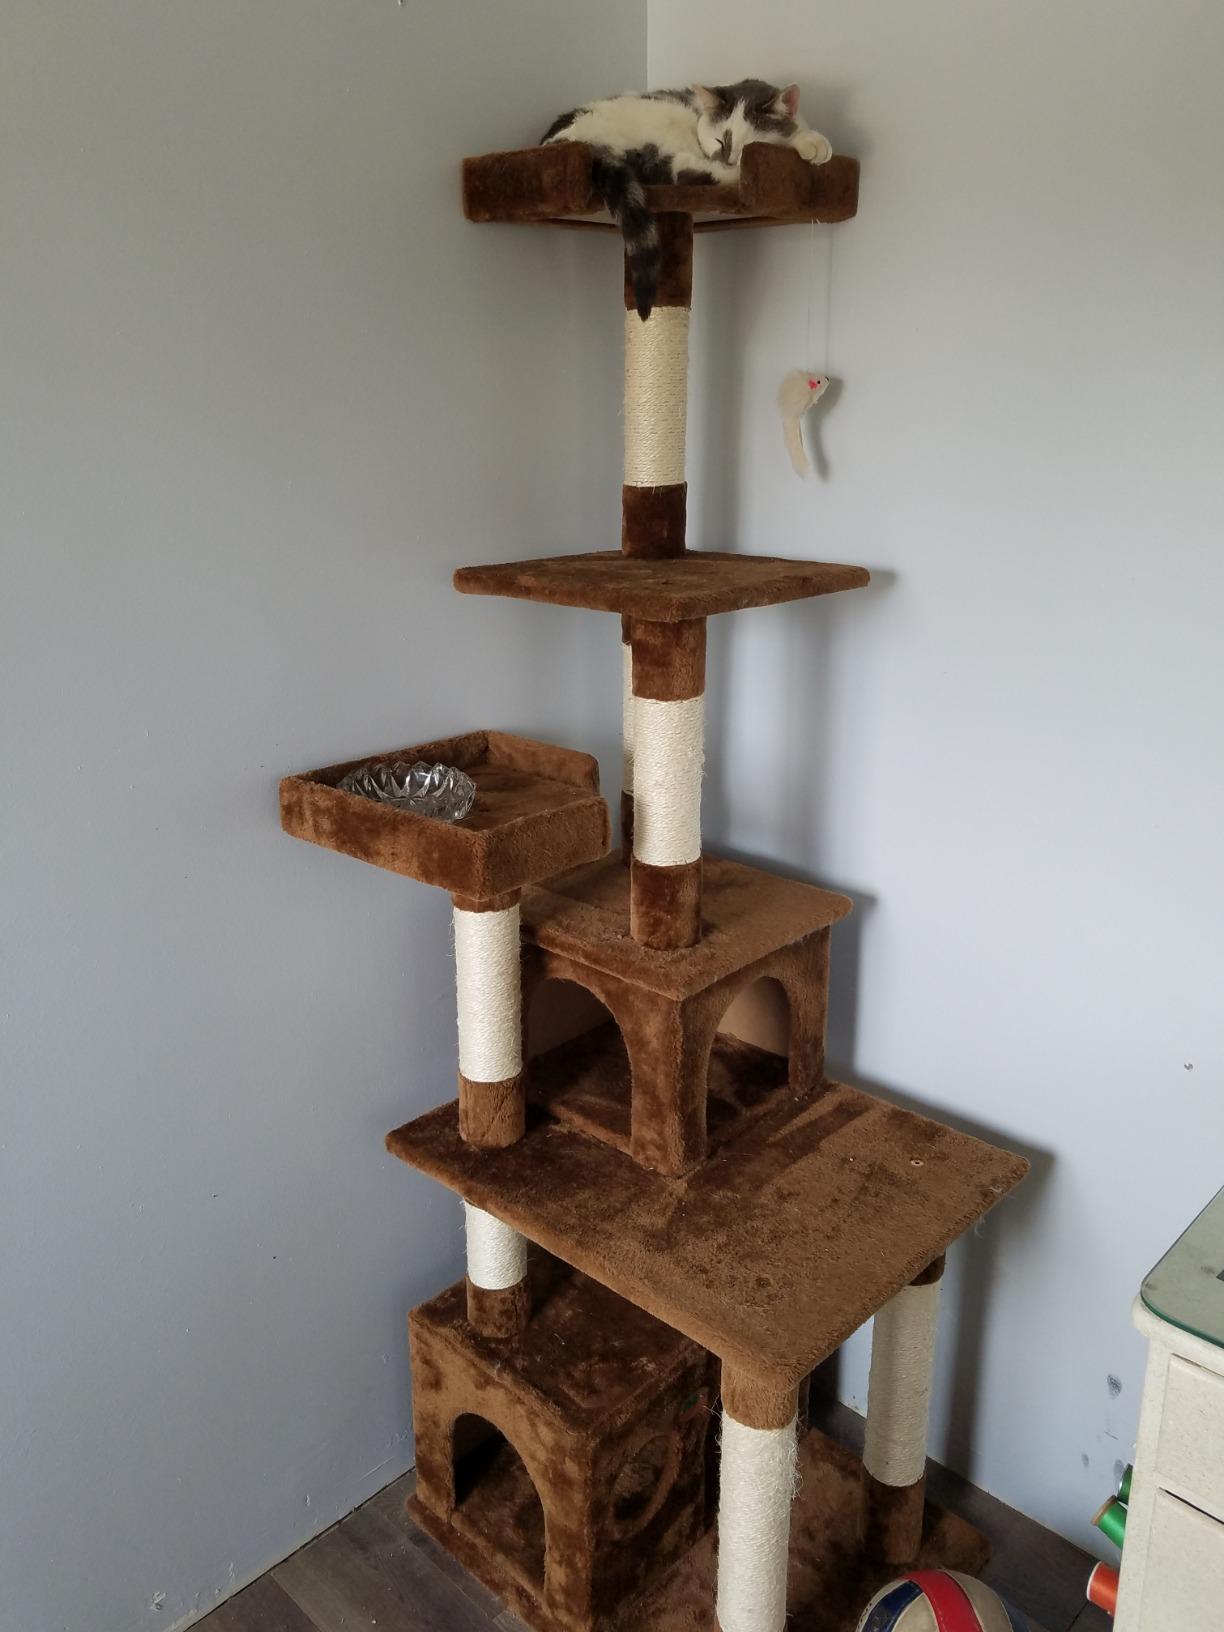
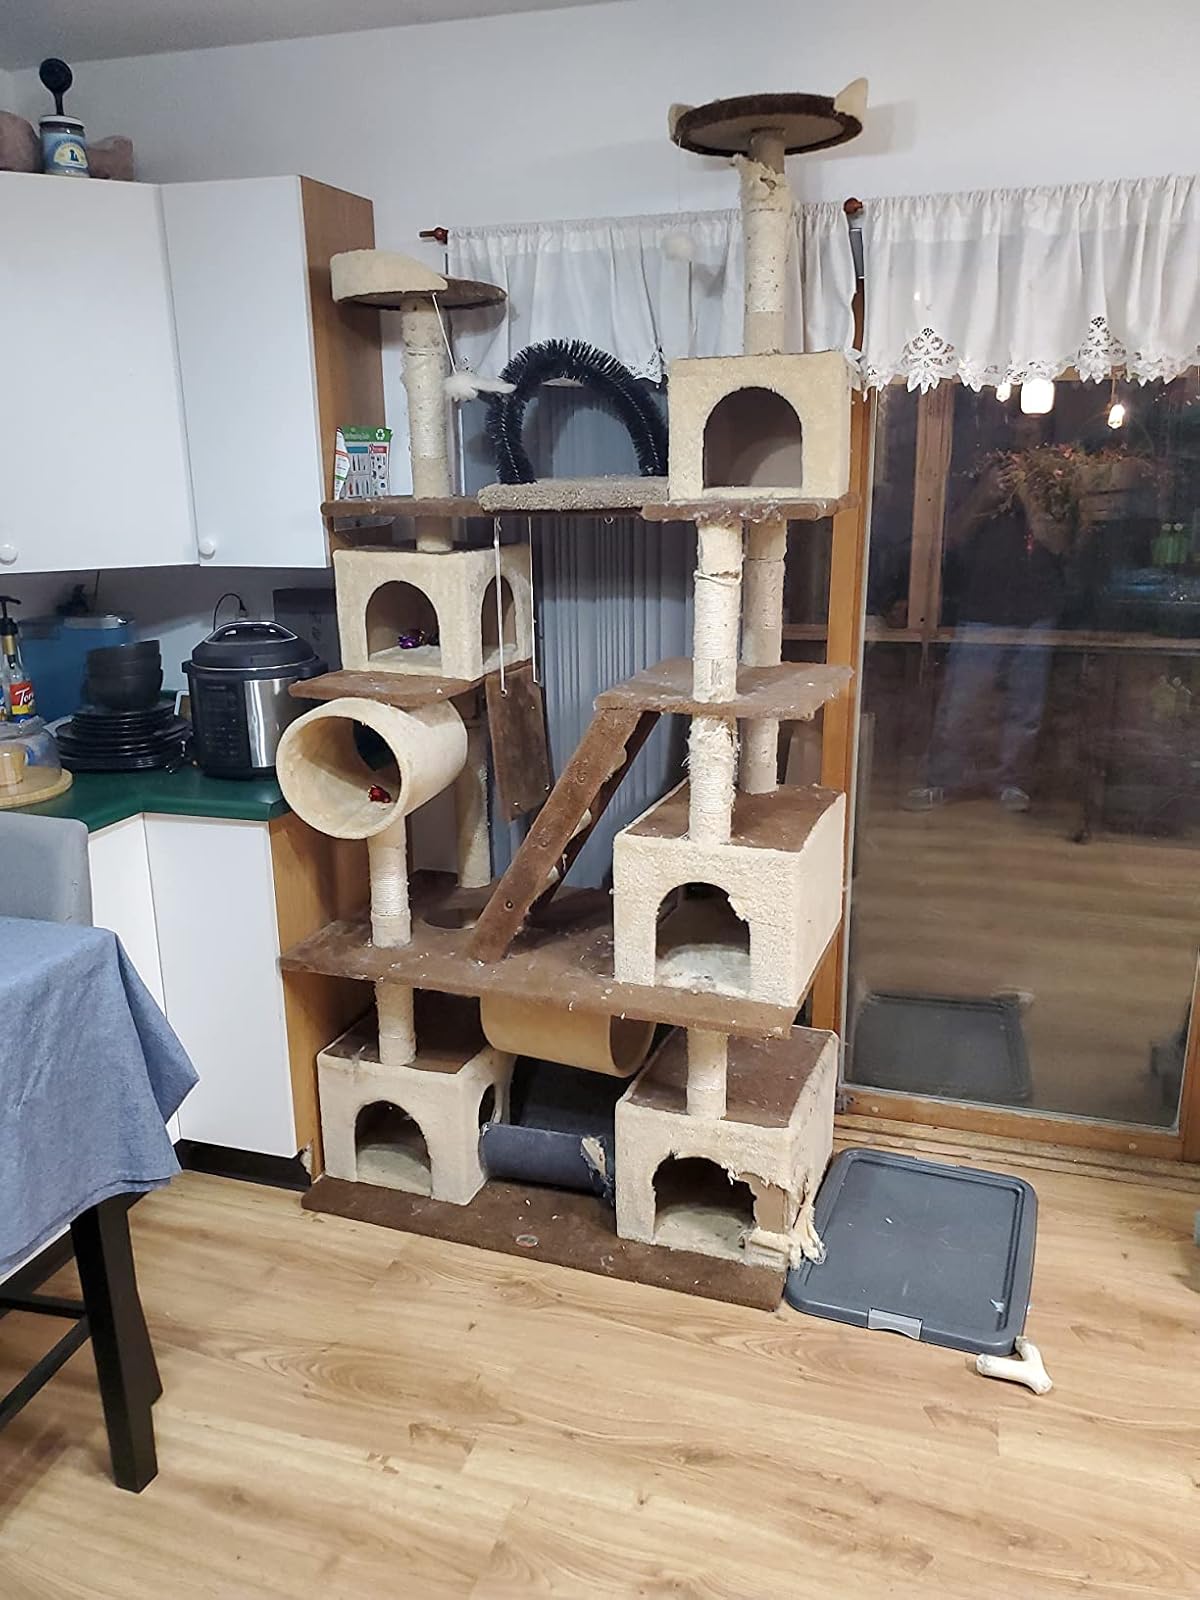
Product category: items_cat tree
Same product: no